Servo (radio control)

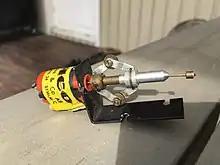
Centrifugal fly-ball actuator

The fly-ball actuator was introduced to R/C modelling in 1951 by Brayton Paul, and consisted of an electric motor and a centrifugal governor connected to a free-running axis that could, with the motor running, pull a rudder control rod by varying degrees. Used with a keyed radio system, this allowed some control over the rudder position by varying the key push timing. The rudder would be pulled back by a spring when the motor speed decreased.